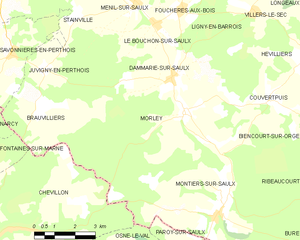
Morley est une commune française située dans le département de la Meuse, en région Grand Est.